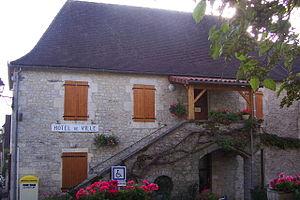
Photo de la mairie de Montfaucon dans le Lot.
Montfaucon est une commune française, située dans le département du Lot en région Occitanie.